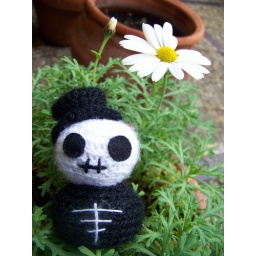
From the book &amp;quot;Creepy cute crochet&amp;quot; by Christie Haden